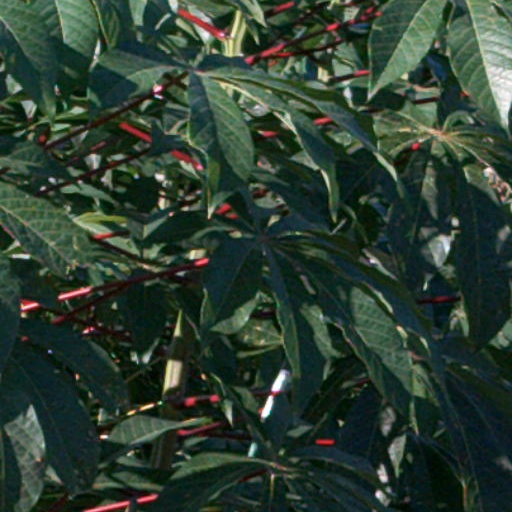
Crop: cassava